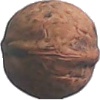
Label: walnut